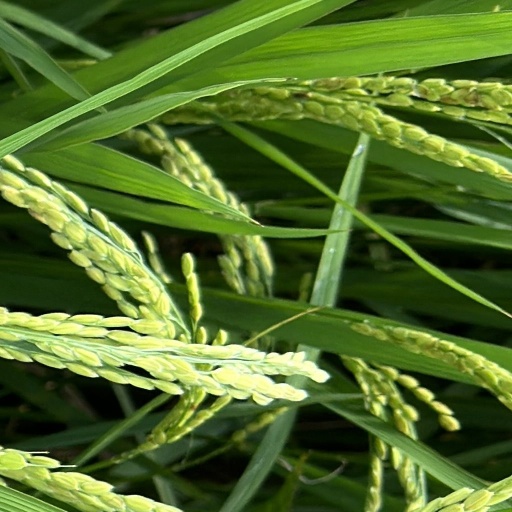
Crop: rice